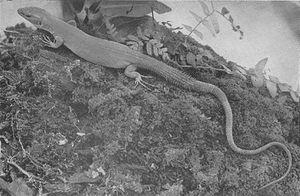
Gastropholis est un genre de sauriens de la famille des Lacertidae.
Gastropholis echinata est une espèce de sauriens de la famille des Lacertidae.